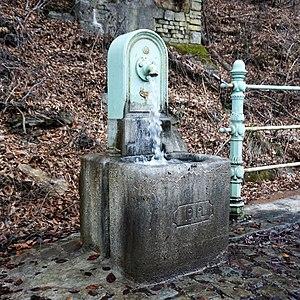
Luxembourg, fontaine Dauschbur.